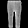
Label: Trouser